Martha Haines Butt

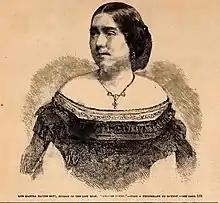

Martha Haines Butt (after marriage, Bennett; November 22, 1833 – February 9, 1871) was an American proslavery author primarily known by her maiden name. She was a contributor to various periodicals and magazines, in both the North and South. At the age of 19, she published "Antifanaticism: A Tale of the South", an 1853 plantation fiction novel. Though she had written anti-woman's rights editorials in the 1850s, by 1870, she supported women's suffrage.